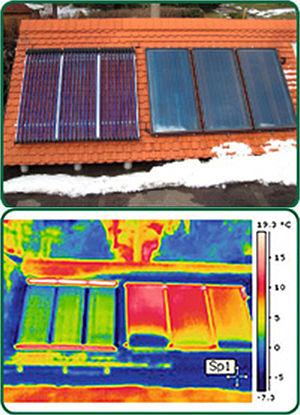
sur l'image thermique on voit que la chaleur (blanc) se concentre uniquement au niveau du collecteur sur le capt tube, et ne se perd pas.
Un capteur solaire thermique est un dispositif conçu pour recueillir l'énergie solaire transmise par rayonnement et la transférer à un fluide caloporteur sous forme de chaleur. Cette énergie thermique peut ensuite être utilisée pour le chauffage de bâtiments, pour la production d'eau chaude sanitaire ou encore dans divers procédés industriels.